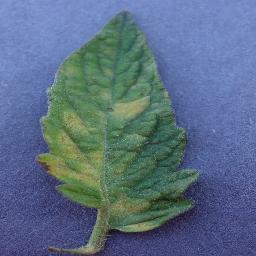
Label: Tomato___Leaf_Mold